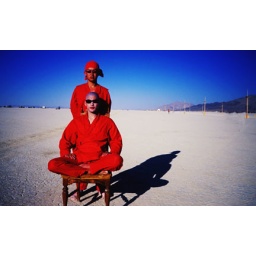
A couple of guys from Japan who spent one glorious week in the black rock desert.